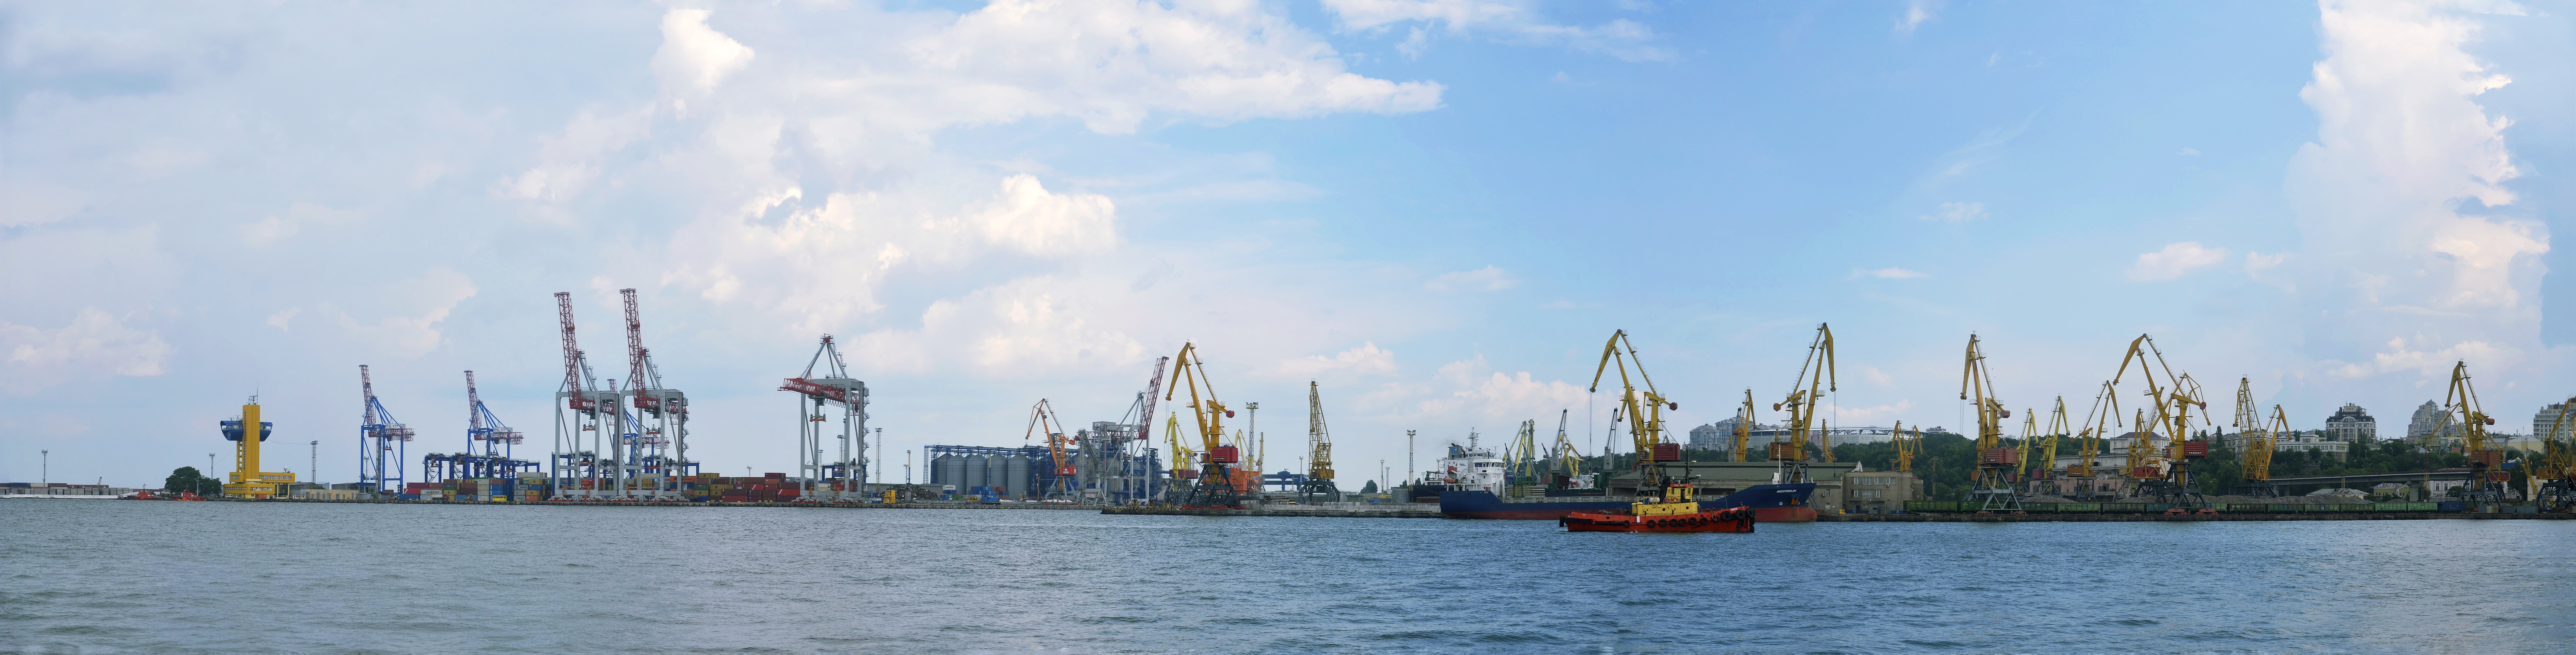
landscape, sea, sky, boat, city, ship, summer, vacation, travel, vehicle, blue, tourism, clear sky, ships, watercraft, sailing ship, sea port, black sea, tall ship, yalta, dry cargo ship